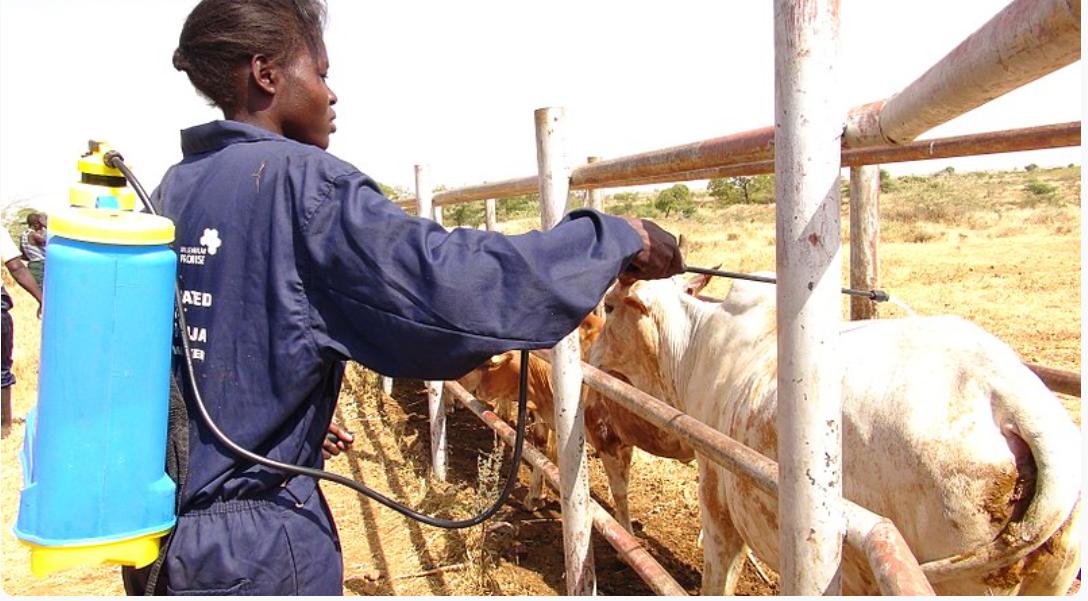
Huyu mama amebeba mtungi. Alafu ng'ombe wako wamekaa kwa laini wakingoja kuoshwa. Anaosha na dawa ambayo inahitajika kwa ng'ombe ili kuzuia magonjwa. Alafu tena inasababisha ng'ombe ikwe safi  na ikwe na afya nzuri. Hivyo, ng'ombe atalekwa na afya nzuri na kuleta maziwa upendayo.